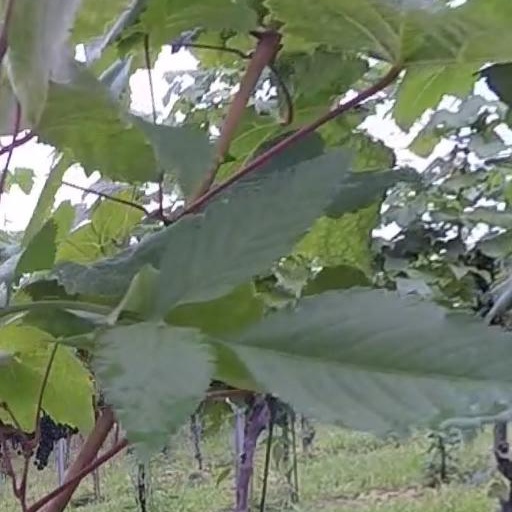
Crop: grape